Glenn T. Seaborg

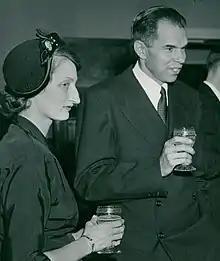
Helen and Glenn Seaborg in Stockholm in 1951

In 1942, Seaborg married Helen Griggs, the secretary of physicist Ernest Lawrence. Under wartime pressure, Seaborg had moved to Chicago while engaged to Griggs. When Seaborg returned to accompany Griggs for the journey back to Chicago, friends expected them to marry in Chicago. But, eager to be married, Seaborg and Griggs impulsively got off the train in the town of Caliente, Nevada, for what they thought would be a quick wedding. When they asked for City Hall, they found Caliente had none—they would have to travel north to Pioche, the county seat. With no car, this was no easy feat, but one of Caliente's newest deputy sheriffs turned out to be a recent graduate of the Cal Berkeley chemistry department and was more than happy to do a favor for Seaborg. The deputy sheriff arranged for the wedding couple to ride up and back to Pioche in a mail truck. The witnesses at the Seaborg wedding were a clerk and a janitor. Glenn Seaborg and Helen Griggs Seaborg had seven children, of whom the first, Peter Glenn Seaborg, died in 1997 (his twin Paulette having died in infancy). The others were Lynne Seaborg Cobb, David Seaborg, Steve Seaborg, Eric Seaborg, and Dianne Seaborg.